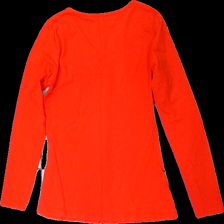
View: back
Type: Top
Category: Ladies
Brand: Esmara (Lidl)
Colors: Blue
Material: 100% cotton
Cut: Regular
Size: S
Season: All
Stains: Minor
Damage location: top left
Damage 2: fläck arm
Damage 2 location: bottom right
Price range: <50
Recommended usage: Reuse
Description: röd långärmad tröja med lite fläck på armen